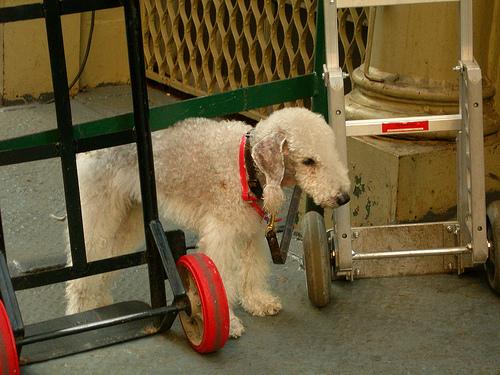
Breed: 214-n000033-Bedlington_terrier